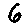
Label: 6